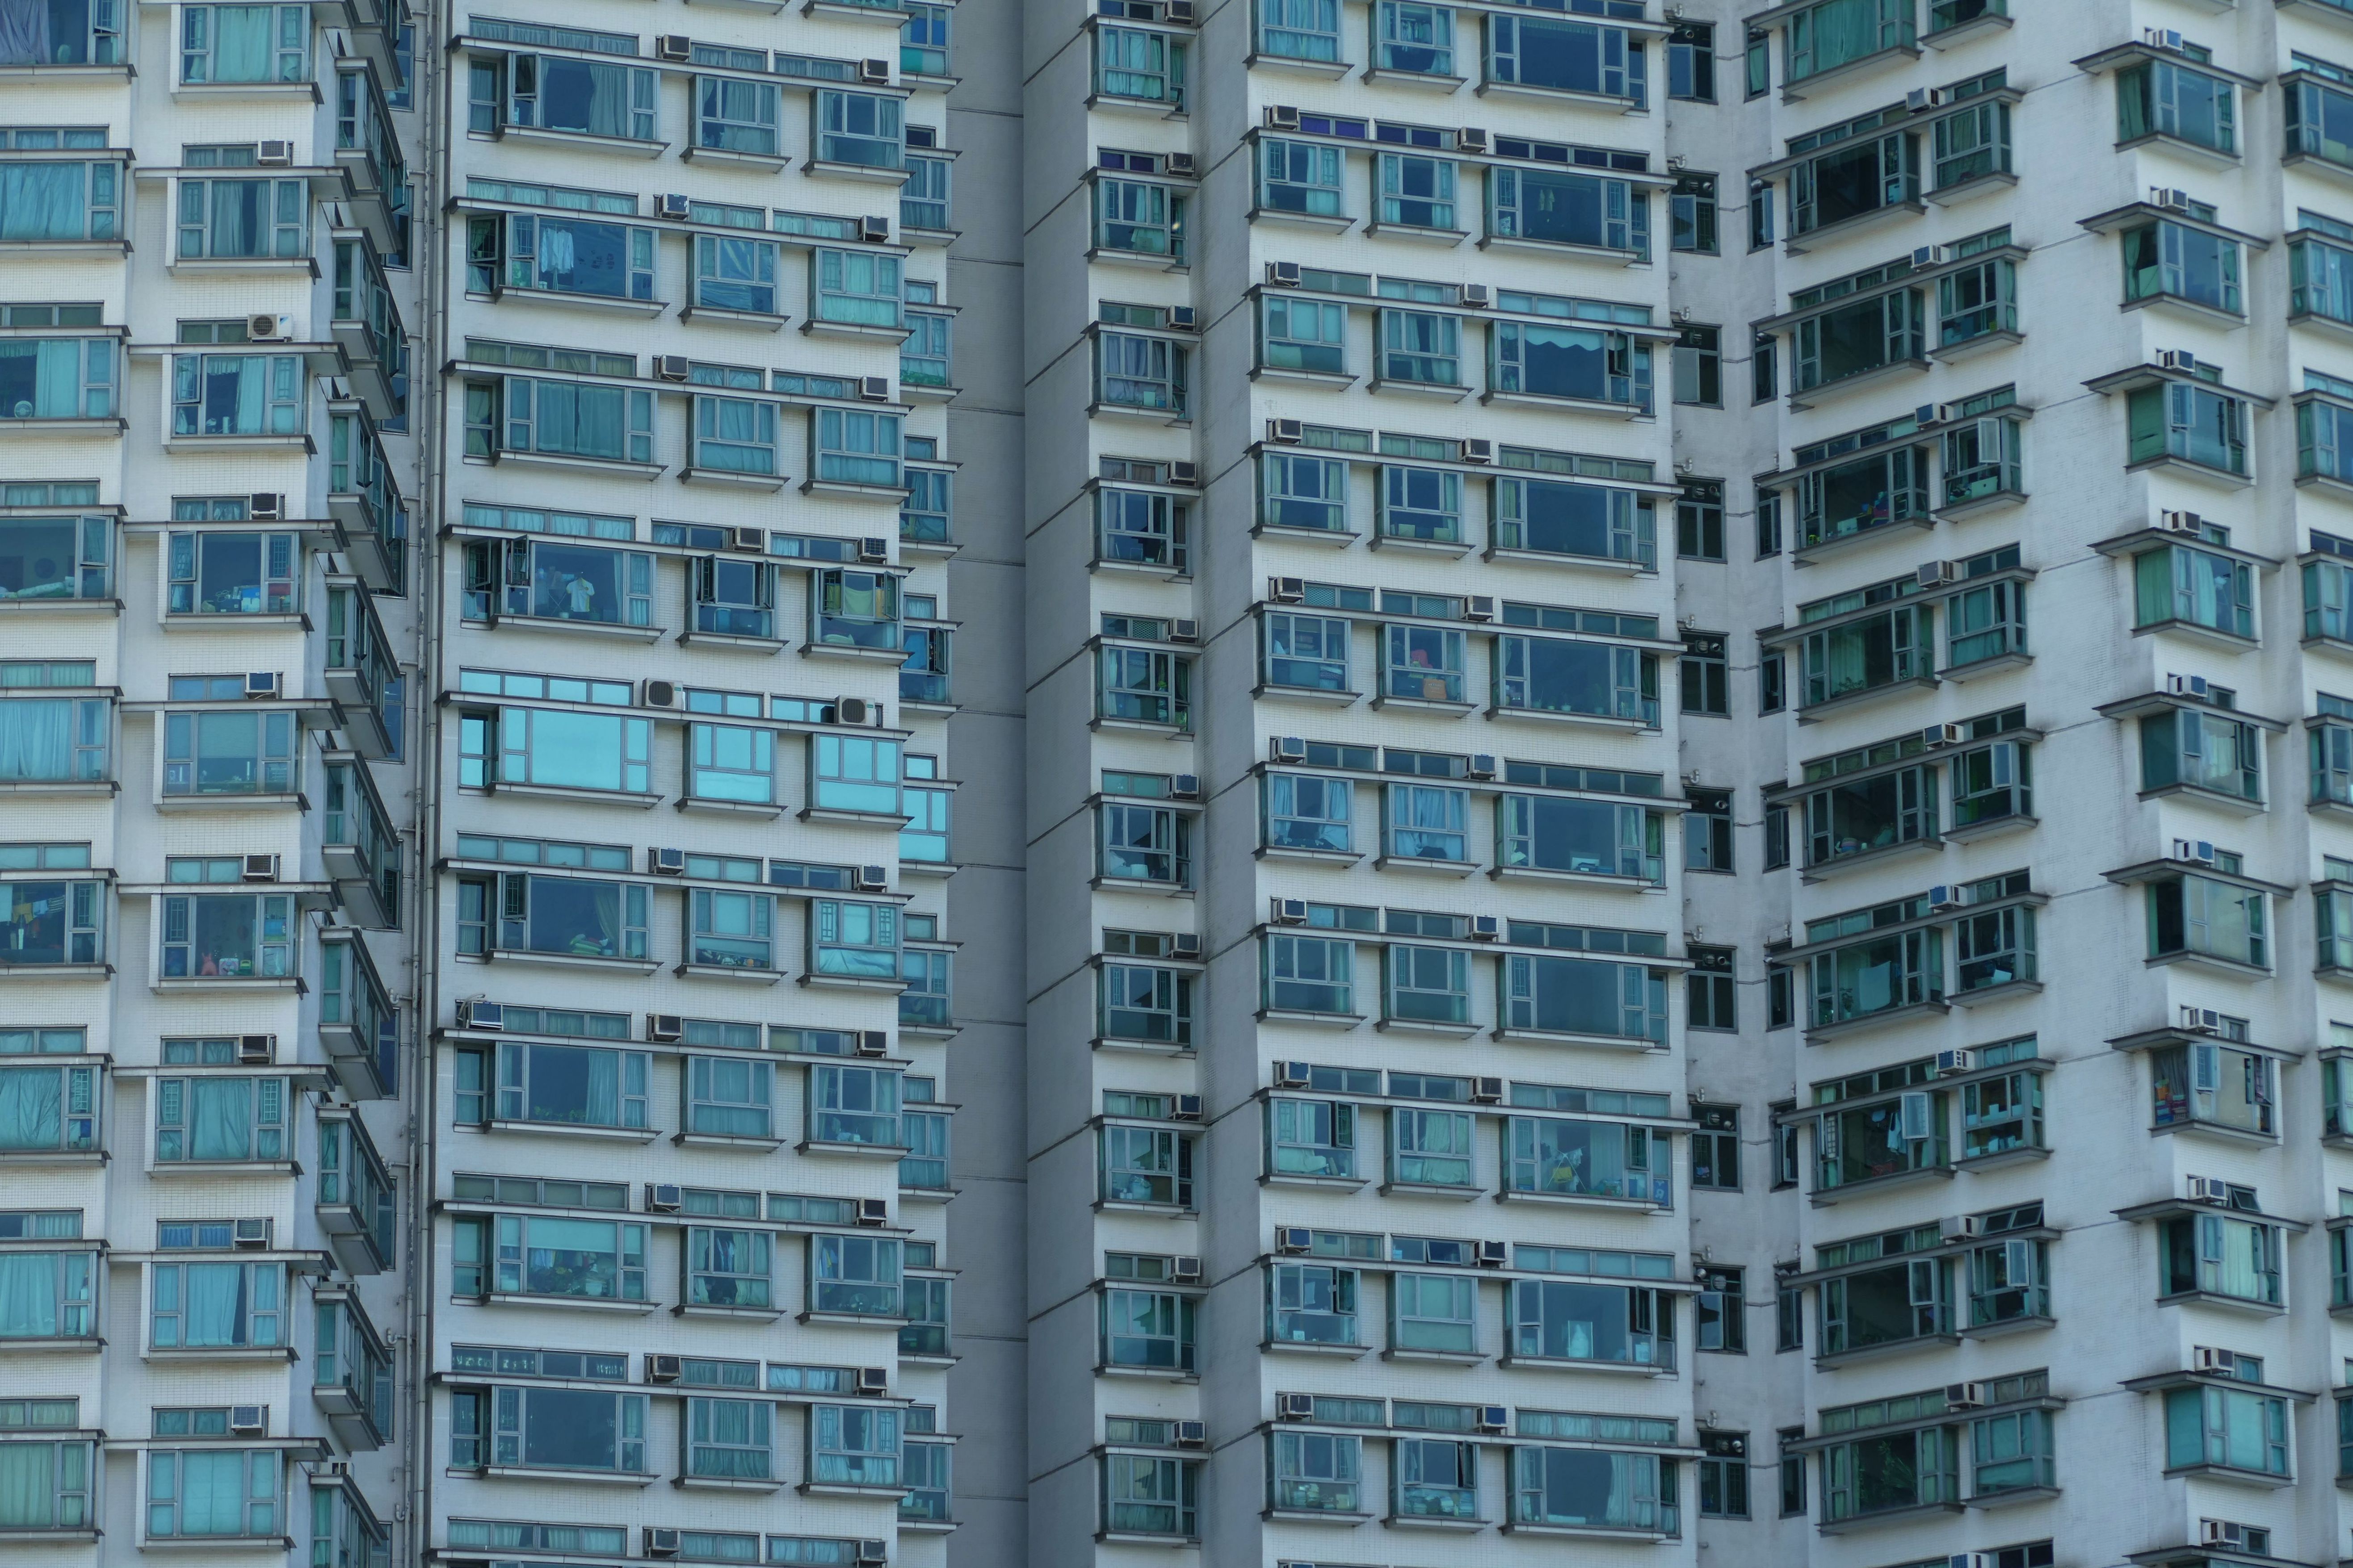
architecture, window, building, home, skyscraper, cityscape, live, facade, property, apartment, tower block, hong kong, metropolis, condominium, neighbourhood, urban area, residential area